Pituitary adenoma

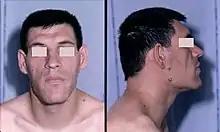
Morphological facial changes caused by acromegaly; frontal bossing, enlarged nose, prognathism and maxillary widening with separation of teeth and unseen, enlargement of the tongue, stuffy nose (macroglossia)

As the pituitary gland is in close proximity to the brain, invasive adenomas may invade the dura mater, cranial bone, or sphenoid bone.